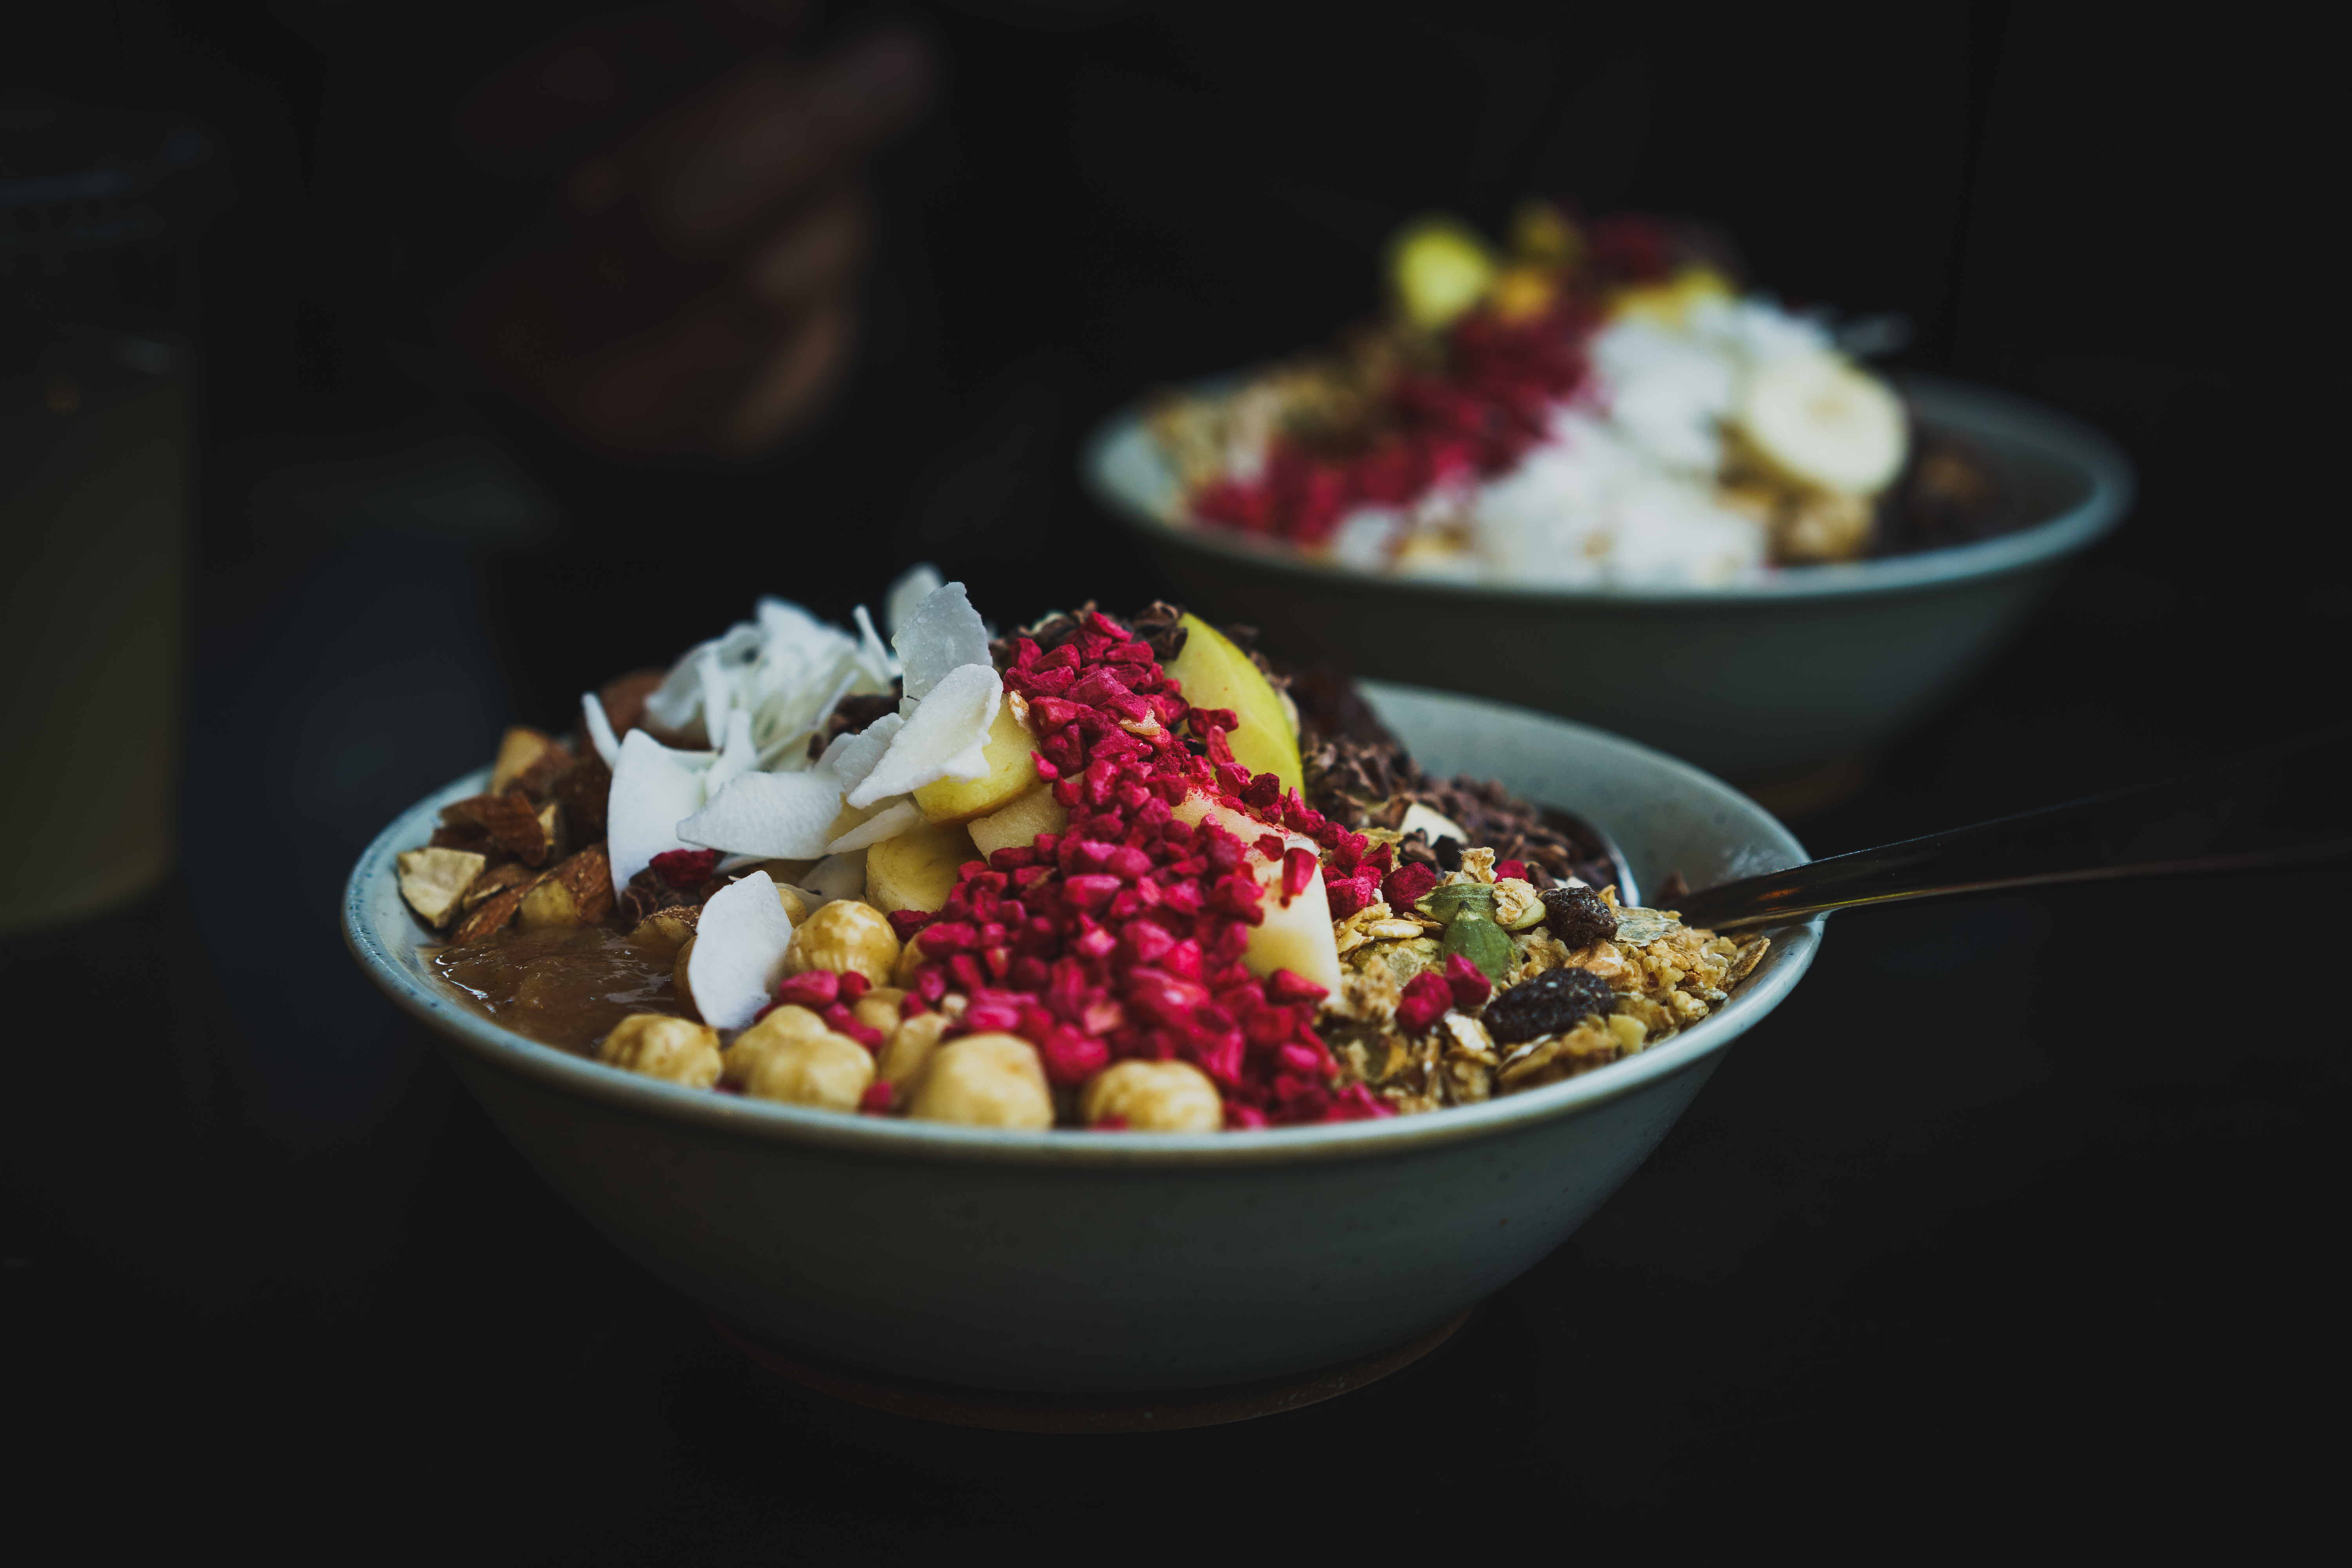
fruit, dish, meal, food, produce, breakfast, cuisine, cereal, vegetarian food, flavor, snack food